Gabrielle d'Estrées

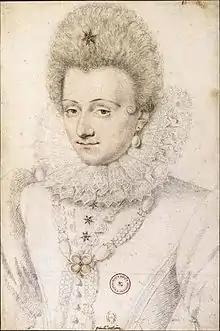
Portrait of Gabrielle d'Estrées

Born a Catholic, Gabrielle knew that the best way to conclude the religious wars was for Henry himself to become a Catholic. Her argument was that the League's strongholds in Paris and Rouen would support him once he renounced Protestantism, and that the citizens could also be persuaded to side with him against the League, if they were made to see that it was a pawn of foreign powers. Recognizing the wisdom in her argument, on 25 July 1593, Henry supposedly declared that "Paris is well worth a Mass" when he permanently renounced Protestantism. This enabled him to be crowned King of France on 27 February 1594. Henry also arranged for Gabrielle's marriage to Liancourt to be annulled the same year.